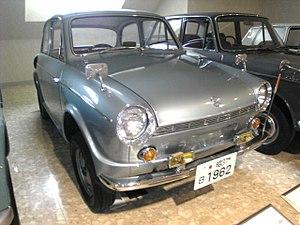
La Mitsubishi Colt est une automobile produite par Mitsubishi Motors sous 6 générations, de 1962 à 1971 pour les Colt 600 à 1500 et de 1978 à 2012 pour les Mirage japonaises. Fin 2012, elle est remplacée par la Space Star reprenant le nom d'un monospace ayant existé entre 1998 et 2005.